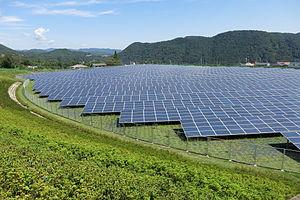
L'énergie solaire au Japon connait une croissance très rapide, surtout depuis la mise en place en 2012 d'une politique de soutien parmi les plus attractives au monde.